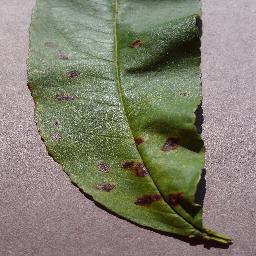
Label: Peach___Bacterial_spot